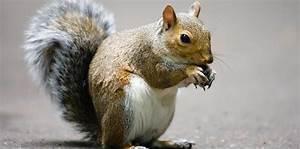
squirrel